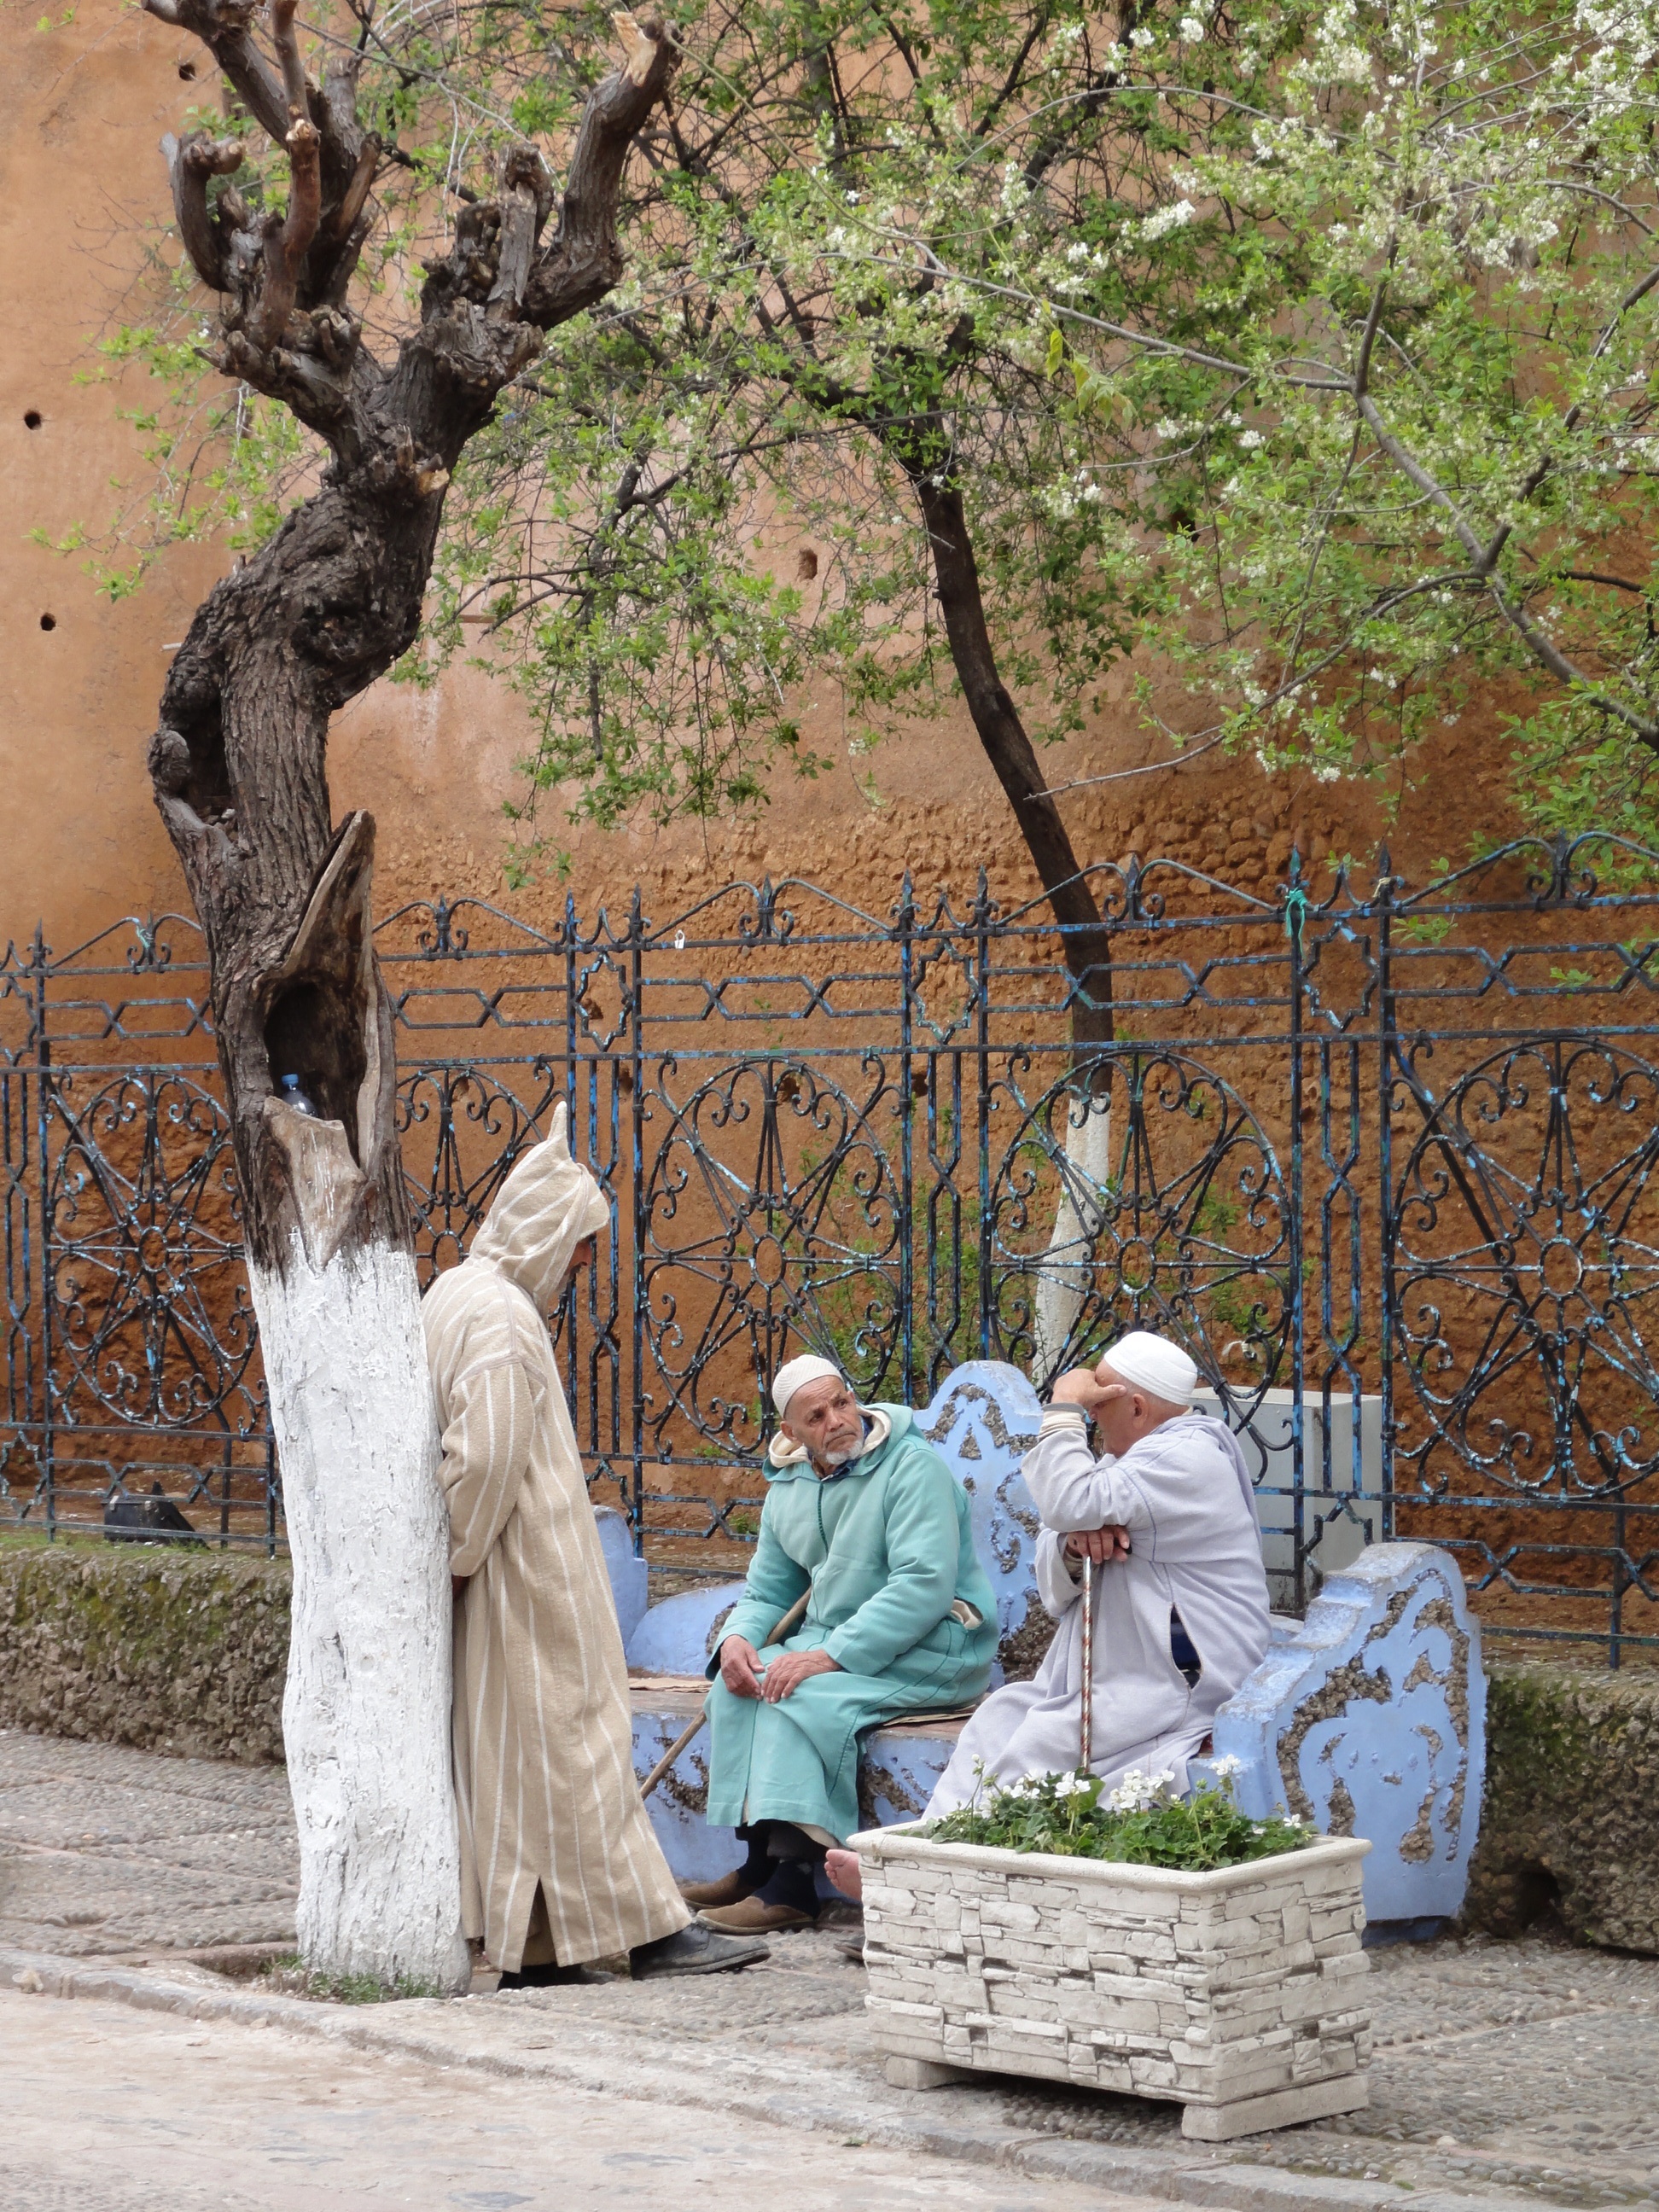
tree, flower, monument, statue, spring, art